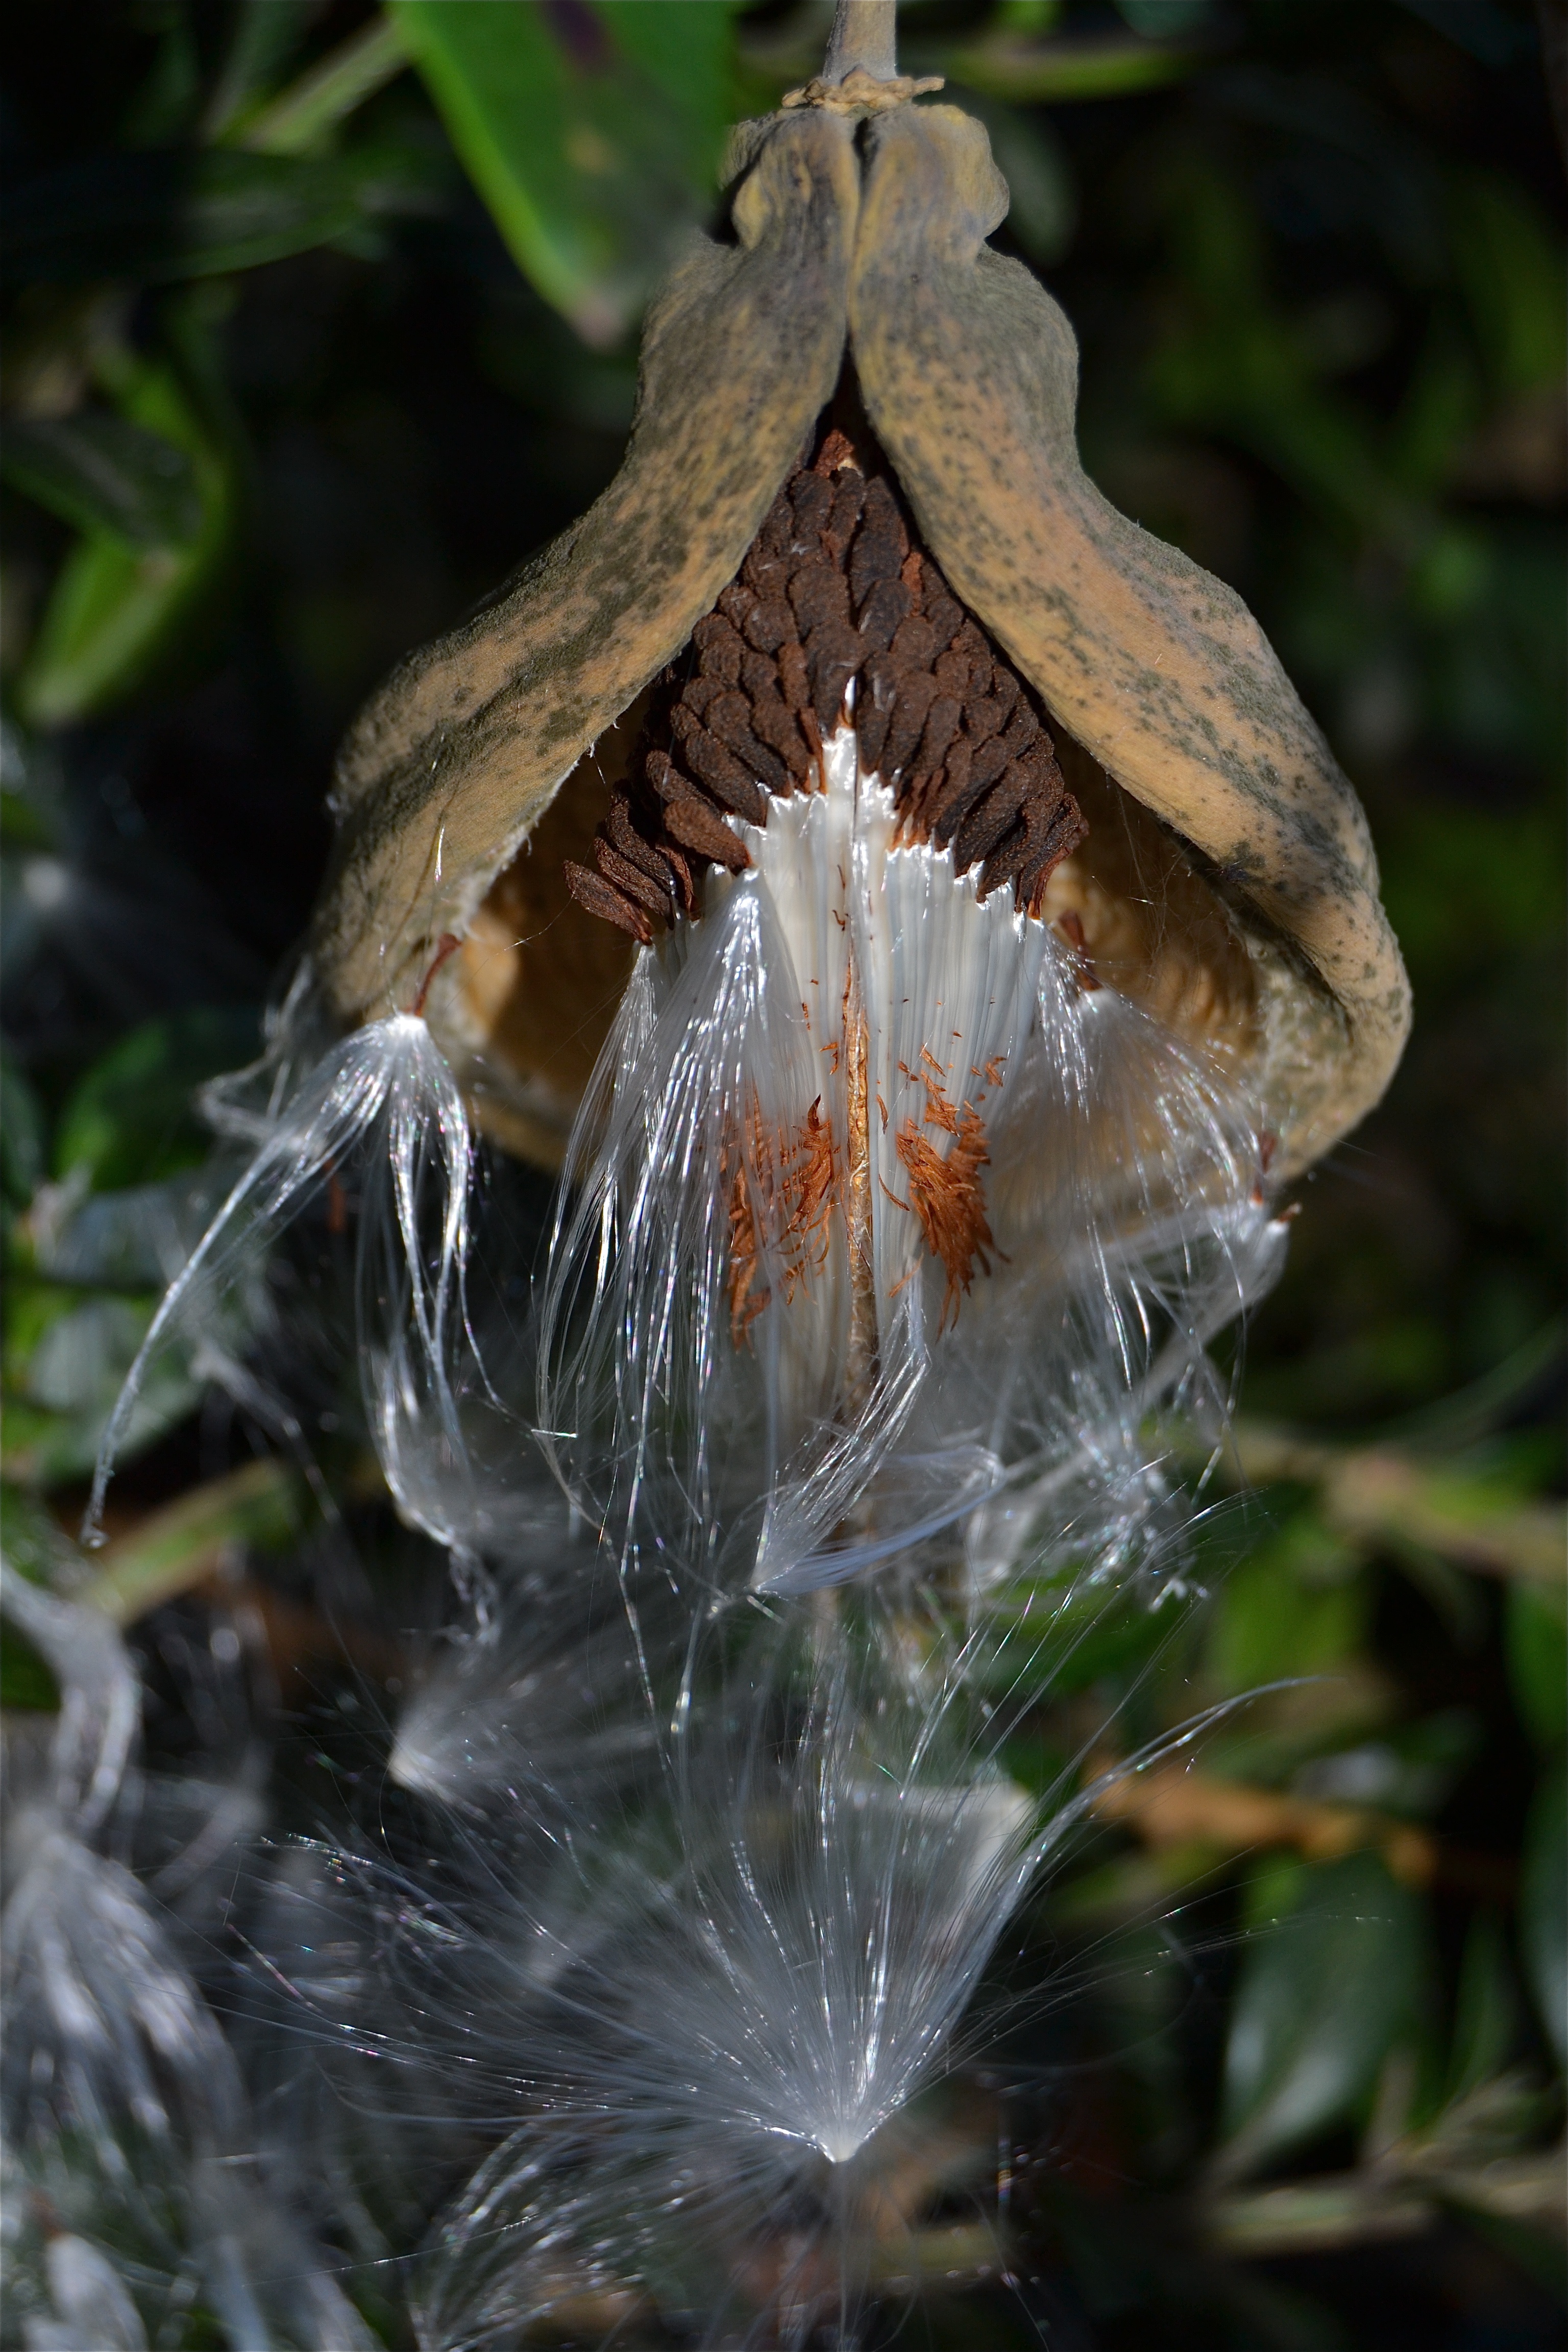
tree, nature, plant, leaf, flower, wildlife, spring, insect, autumn, botany, flora, fauna, close up, seeds, convolvulus, macro photography, flowering plant, land plant